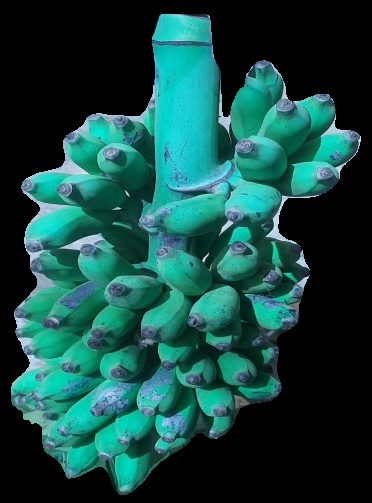
Variety: elakki-bale
Grade: grade3